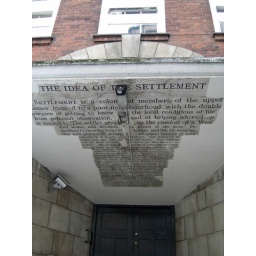
Side door of 'The Free Style' (1890-1914) building in Tavistock Place Bloomsbury.